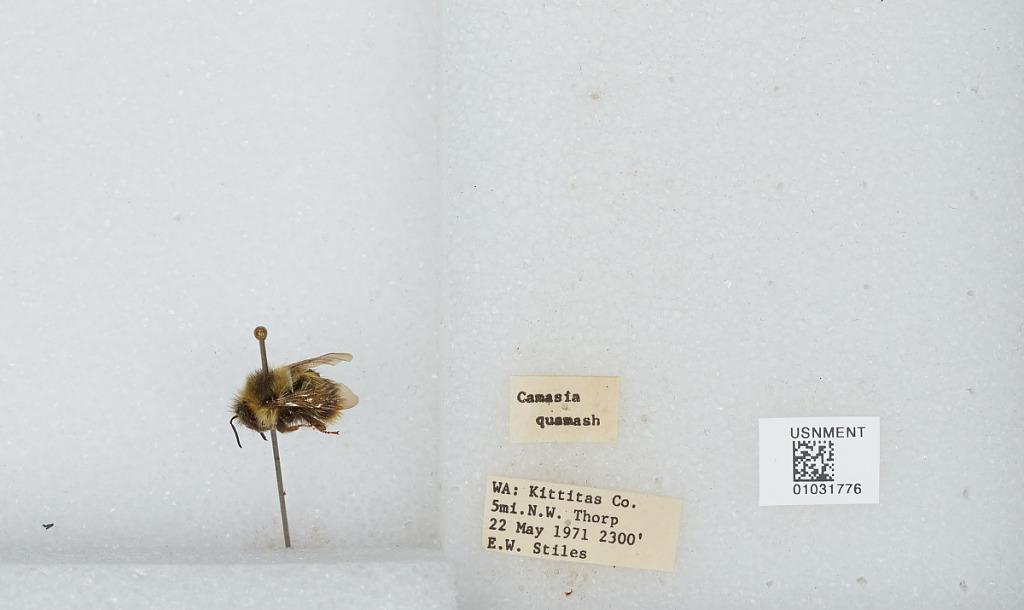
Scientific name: Bombus (Pyrobombus) mixtus Cresson
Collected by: E. Stiles
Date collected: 1971-5-22
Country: United States
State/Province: Washington
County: Kittitas
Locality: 5 miles northwest of Thorp
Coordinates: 47.0986, -120.751